Ironman Heavymetalweight Championship

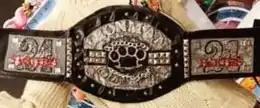
First Ironman Heavymetalweight Championship design (2000–2025)

The original championship belt design featured three glittery silver plates on a black leather strap which had a snake skin pattern on the back. The central plate featured brass knuckles surrounded by chains in the center. The word "IRONMAN" was written along the edge of the top half and the word "CHAMPION", though partially erased by years of wear and tear, was written along the bottom edge. The two side plates, on either side of the central plate, were rectangular and identically stated "24 HOURS" ("24" in silver bordered with black; "HOURS" in red).